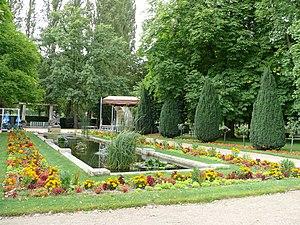
Bourges - Jardin des Prés-Fichaux